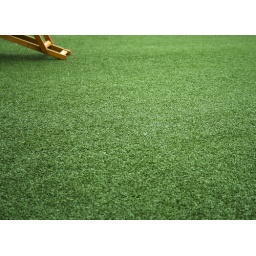
Outside the National Theatre on the Southbank in London. A rather lovely patch of plastic grass complete with deckchairs.